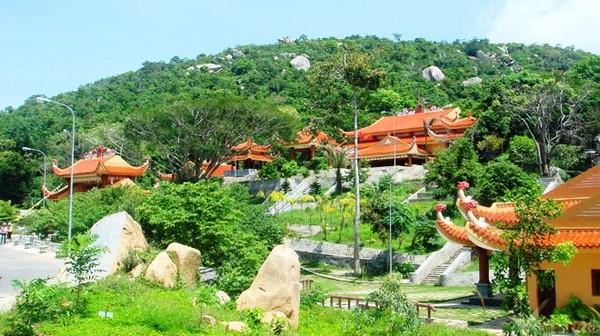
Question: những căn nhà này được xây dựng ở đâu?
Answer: trên một sườn núi